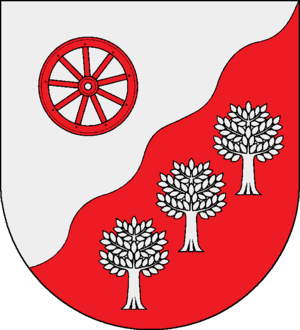
Hamweddel est une municipalité allemande située dans le land du Schleswig-Holstein et dans l'arrondissement de Rendsburg-Eckernförde. En 2015, sa population est de 454 habitants.